Mike Bliss

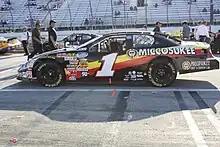
Bliss' Phoenix Racing car at the Milwaukee Mile in 2009.

Bliss signed with Haas CNC full-time in 2005, where he posted two Top 10's in the latter half of the season and finished 28th in points. He came near to a Cup victory, nearly winning a large bonus paycheck and a win in the Nextel Open event but was crashed by Brian Vickers on the final lap in the final turn. Vickers won the race and the bonus paycheck, while Bliss slid across the finish line in 2nd-place. Mike Bliss was visibly upset with Vickers in the post-race ceremonies saying "I just got plain dumped and I would not have wrecked him to win this race. Now he is in the big show (the All-Star Race) and I am not."